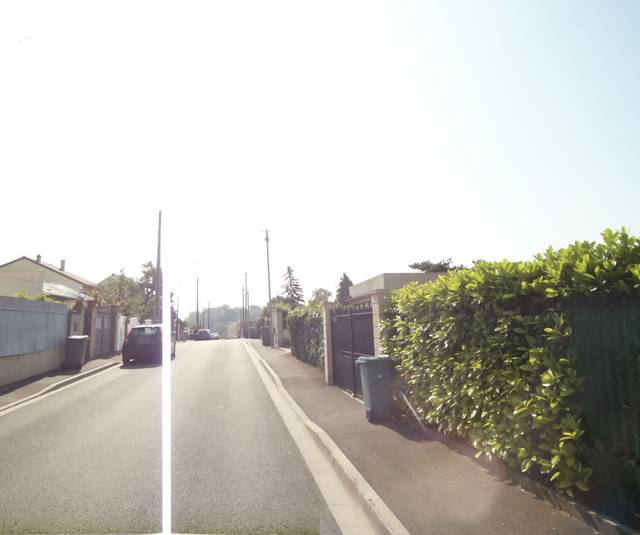
Region: France
Coordinates: 48.966, 2.245